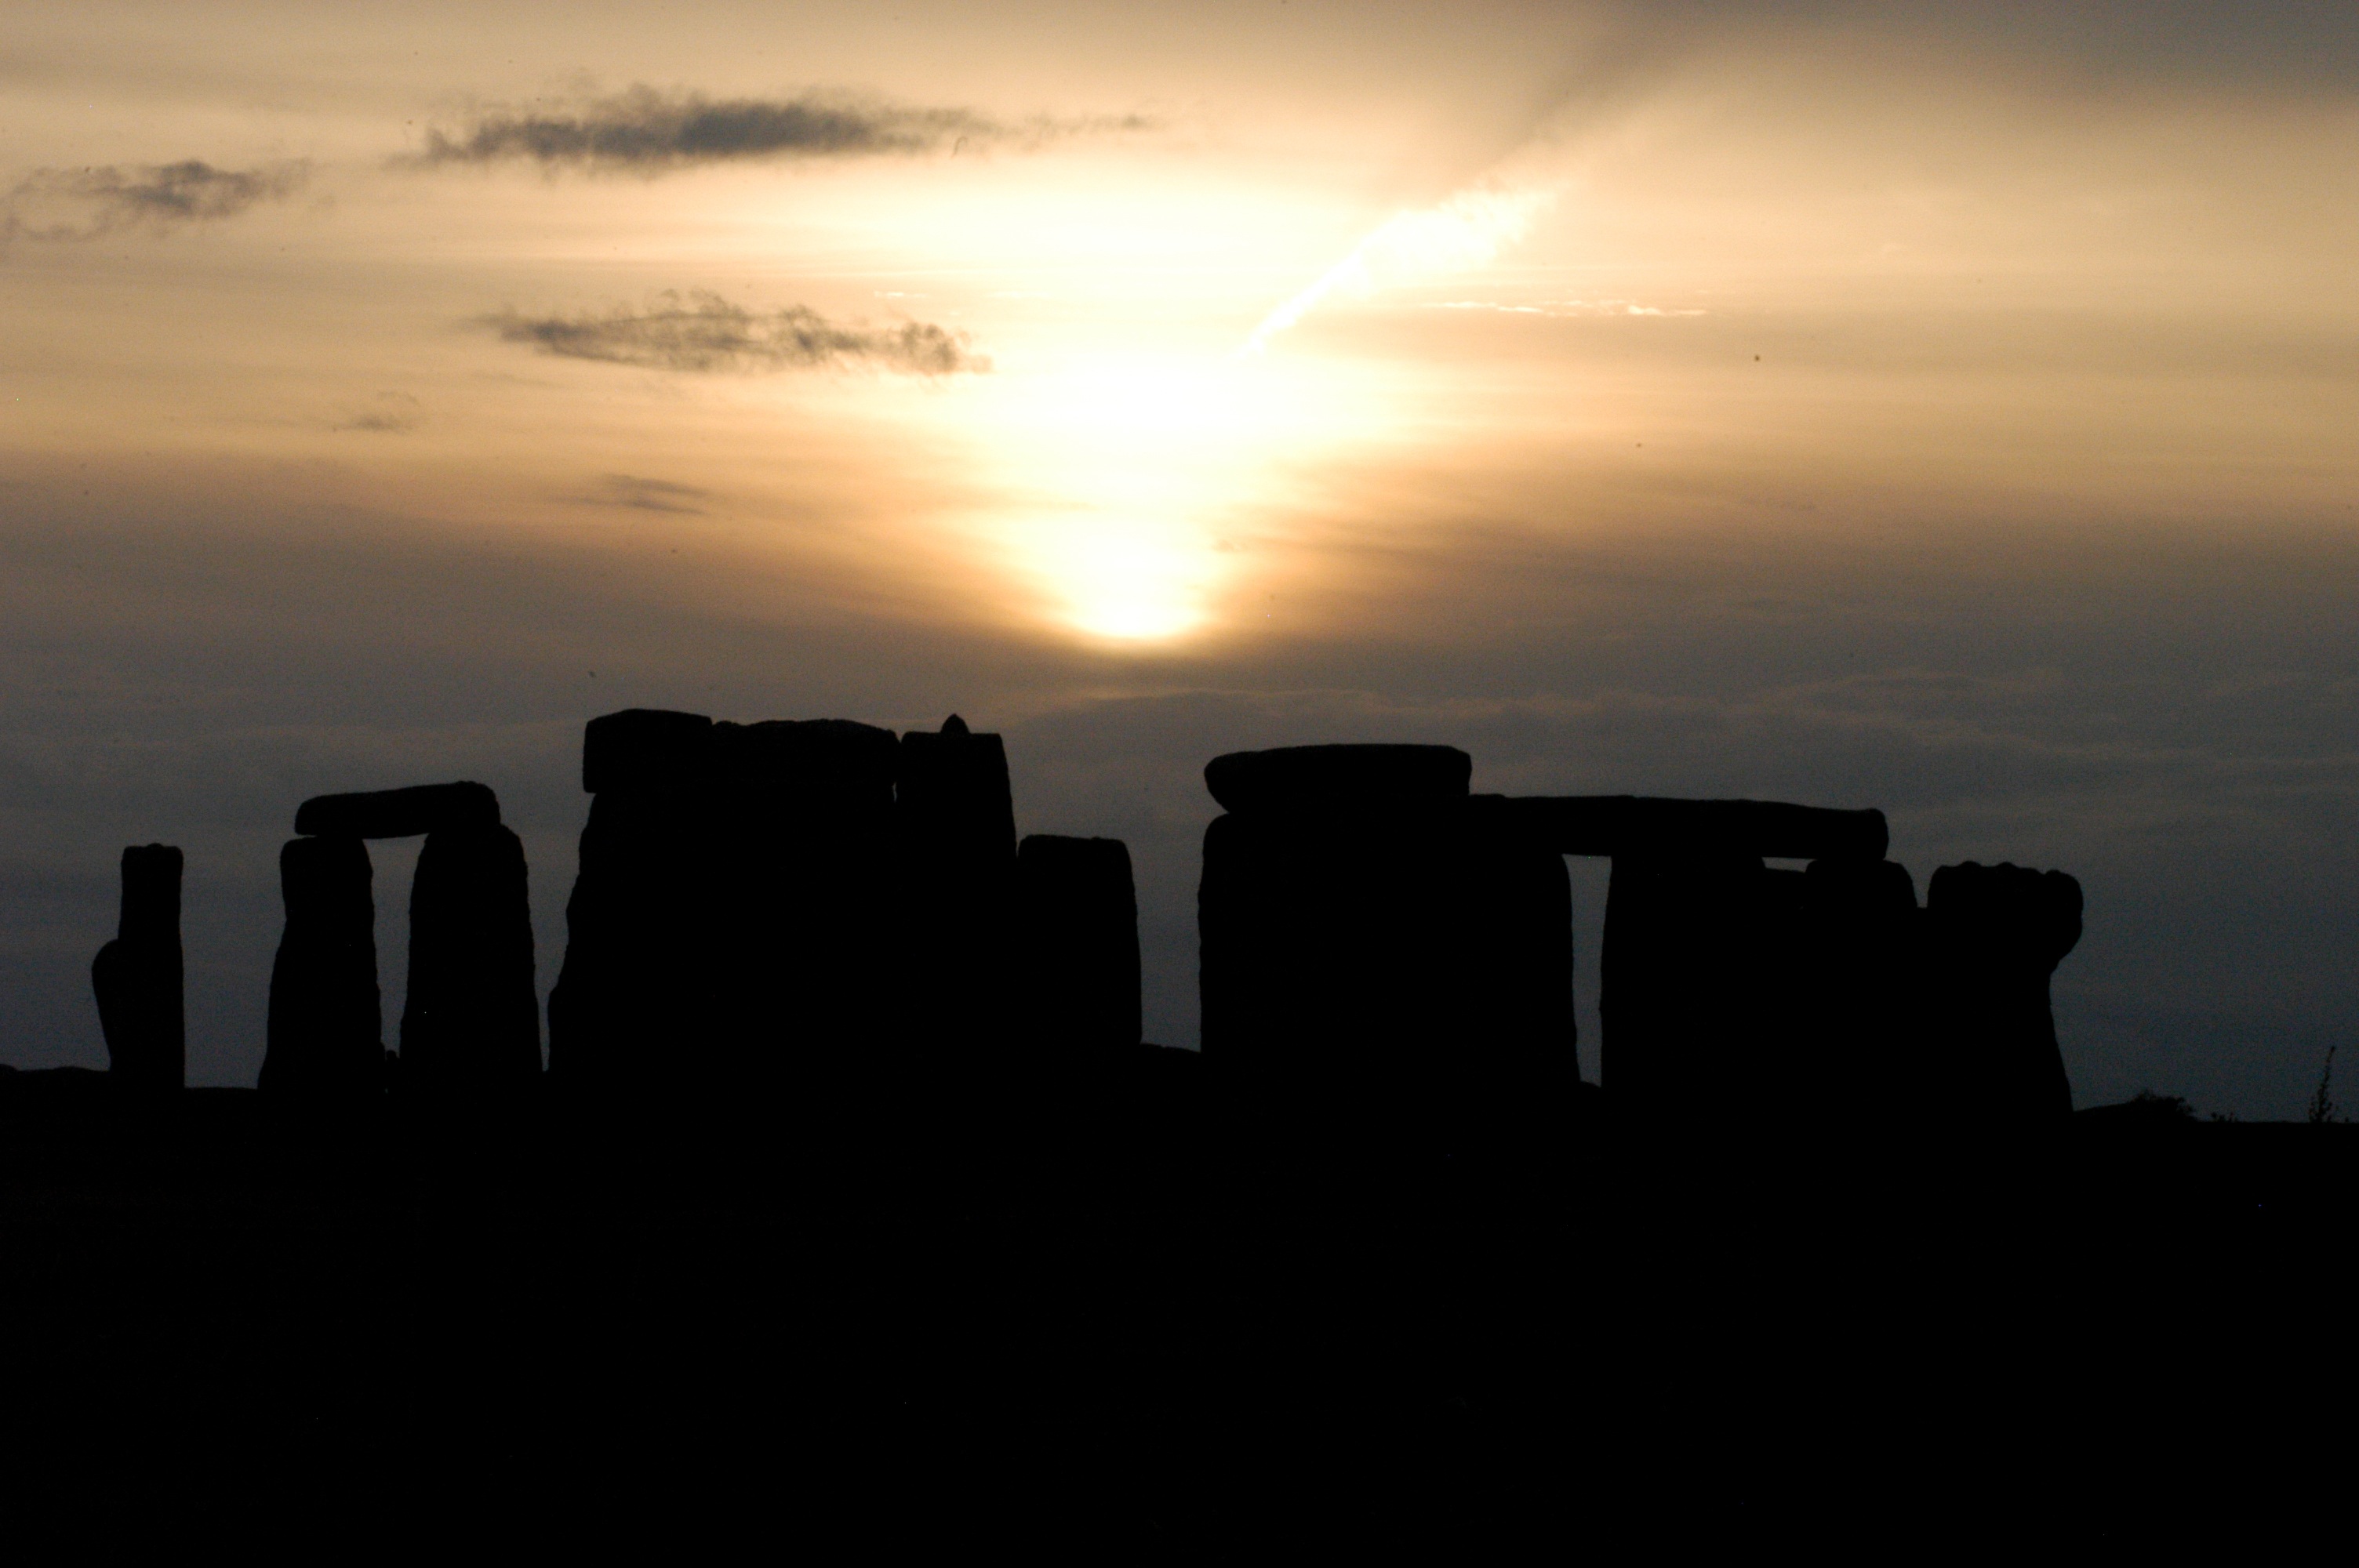
horizon, cloud, sky, sunrise, sunset, skyline, sunlight, morning, dawn, city, atmosphere, mystical, cityscape, dusk, evening, haze, darkness, england, abendstimmung, stonehenge, afterglow, stone circle, atmospheric phenomenon, atmosphere of earth